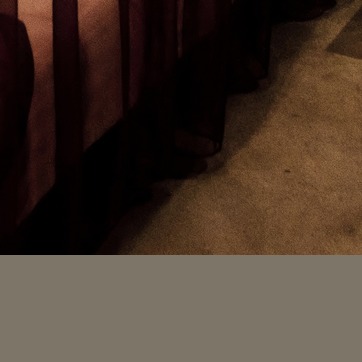
Material: carpet